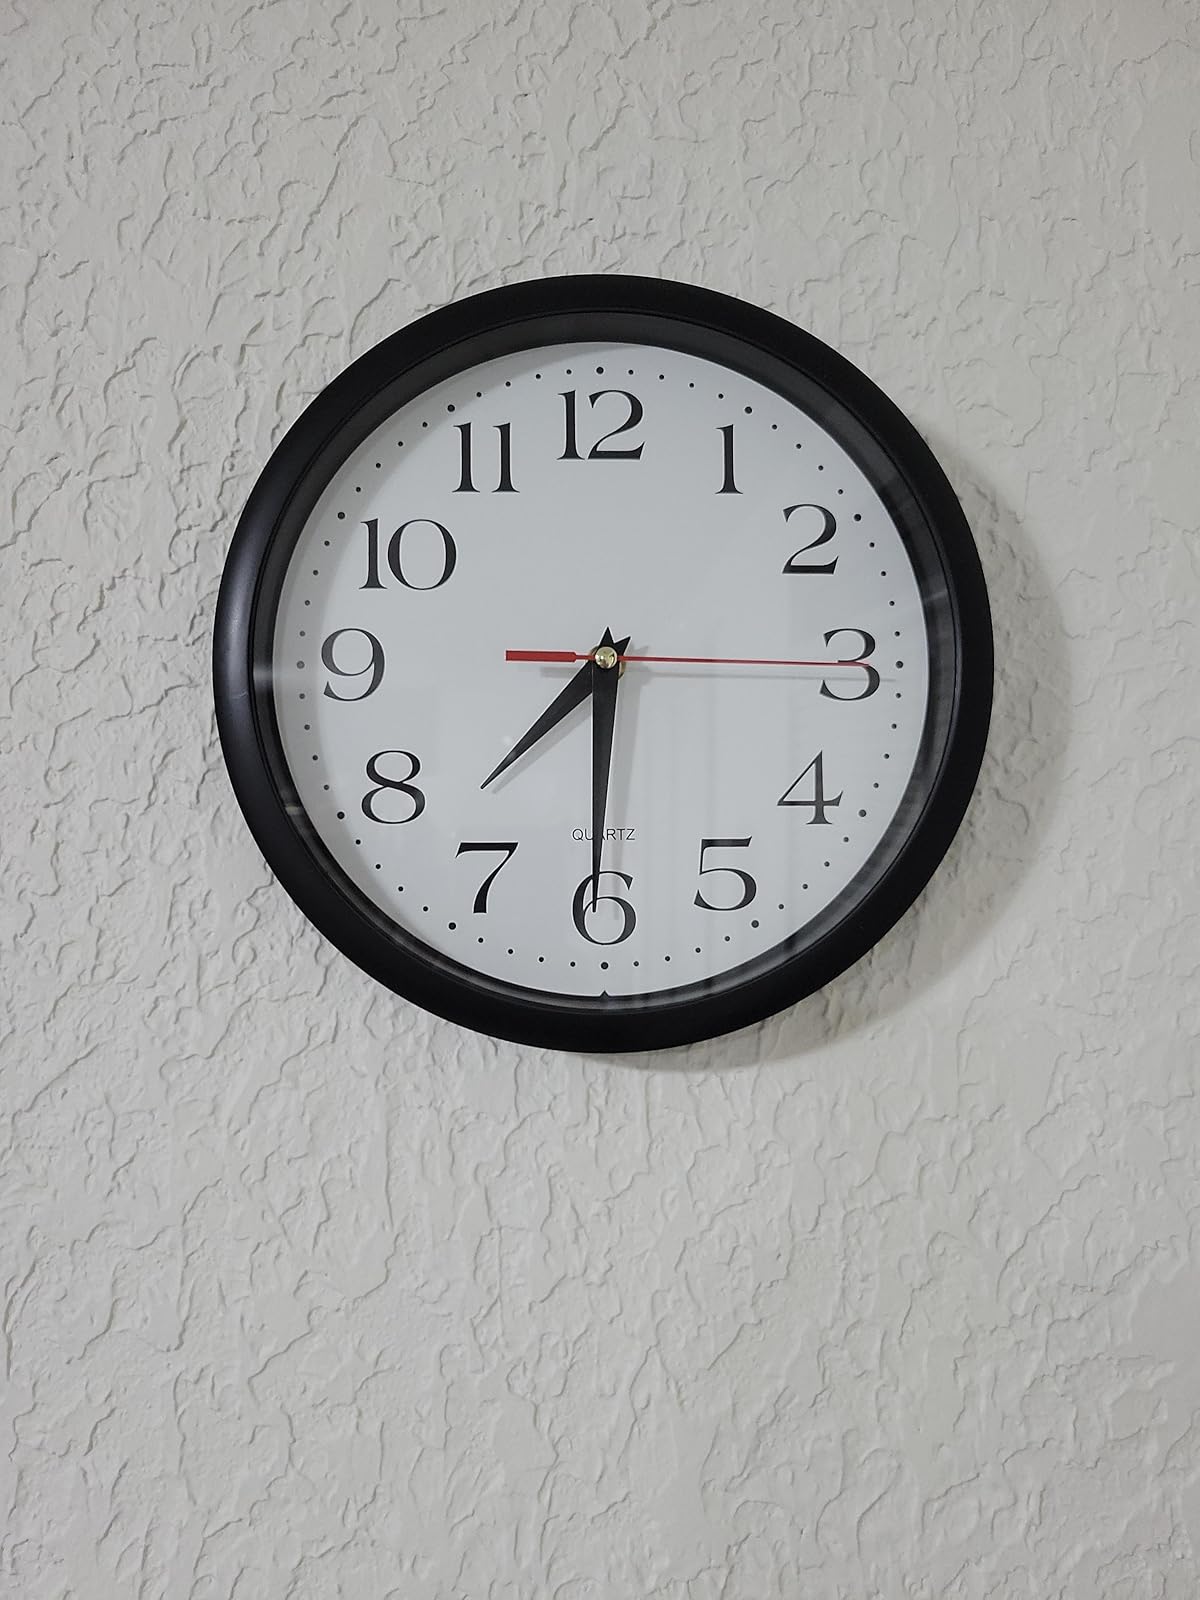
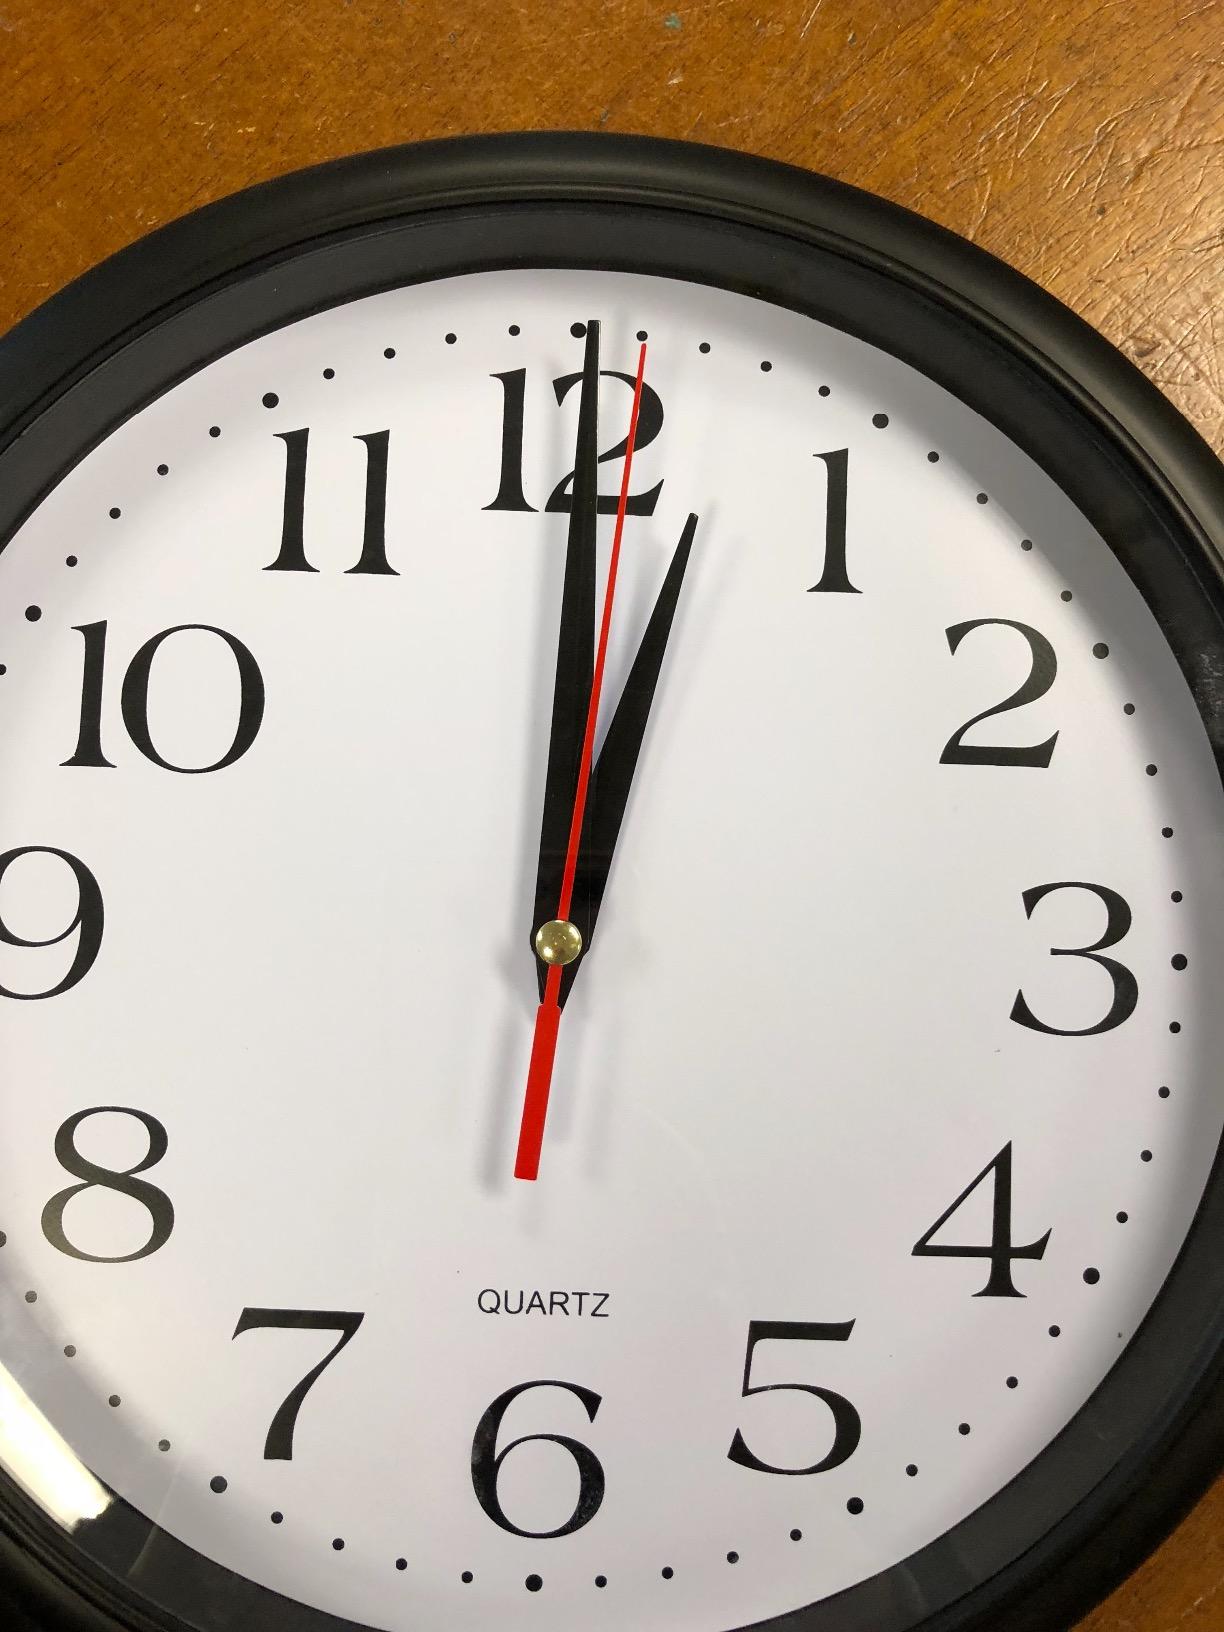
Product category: clock
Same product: yes